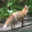
Label: fox